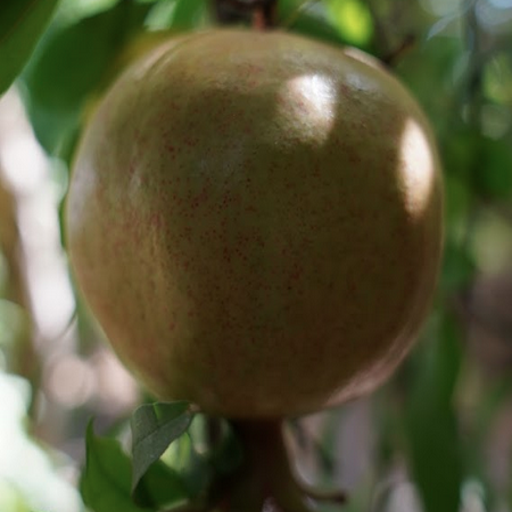
Label: Healthy